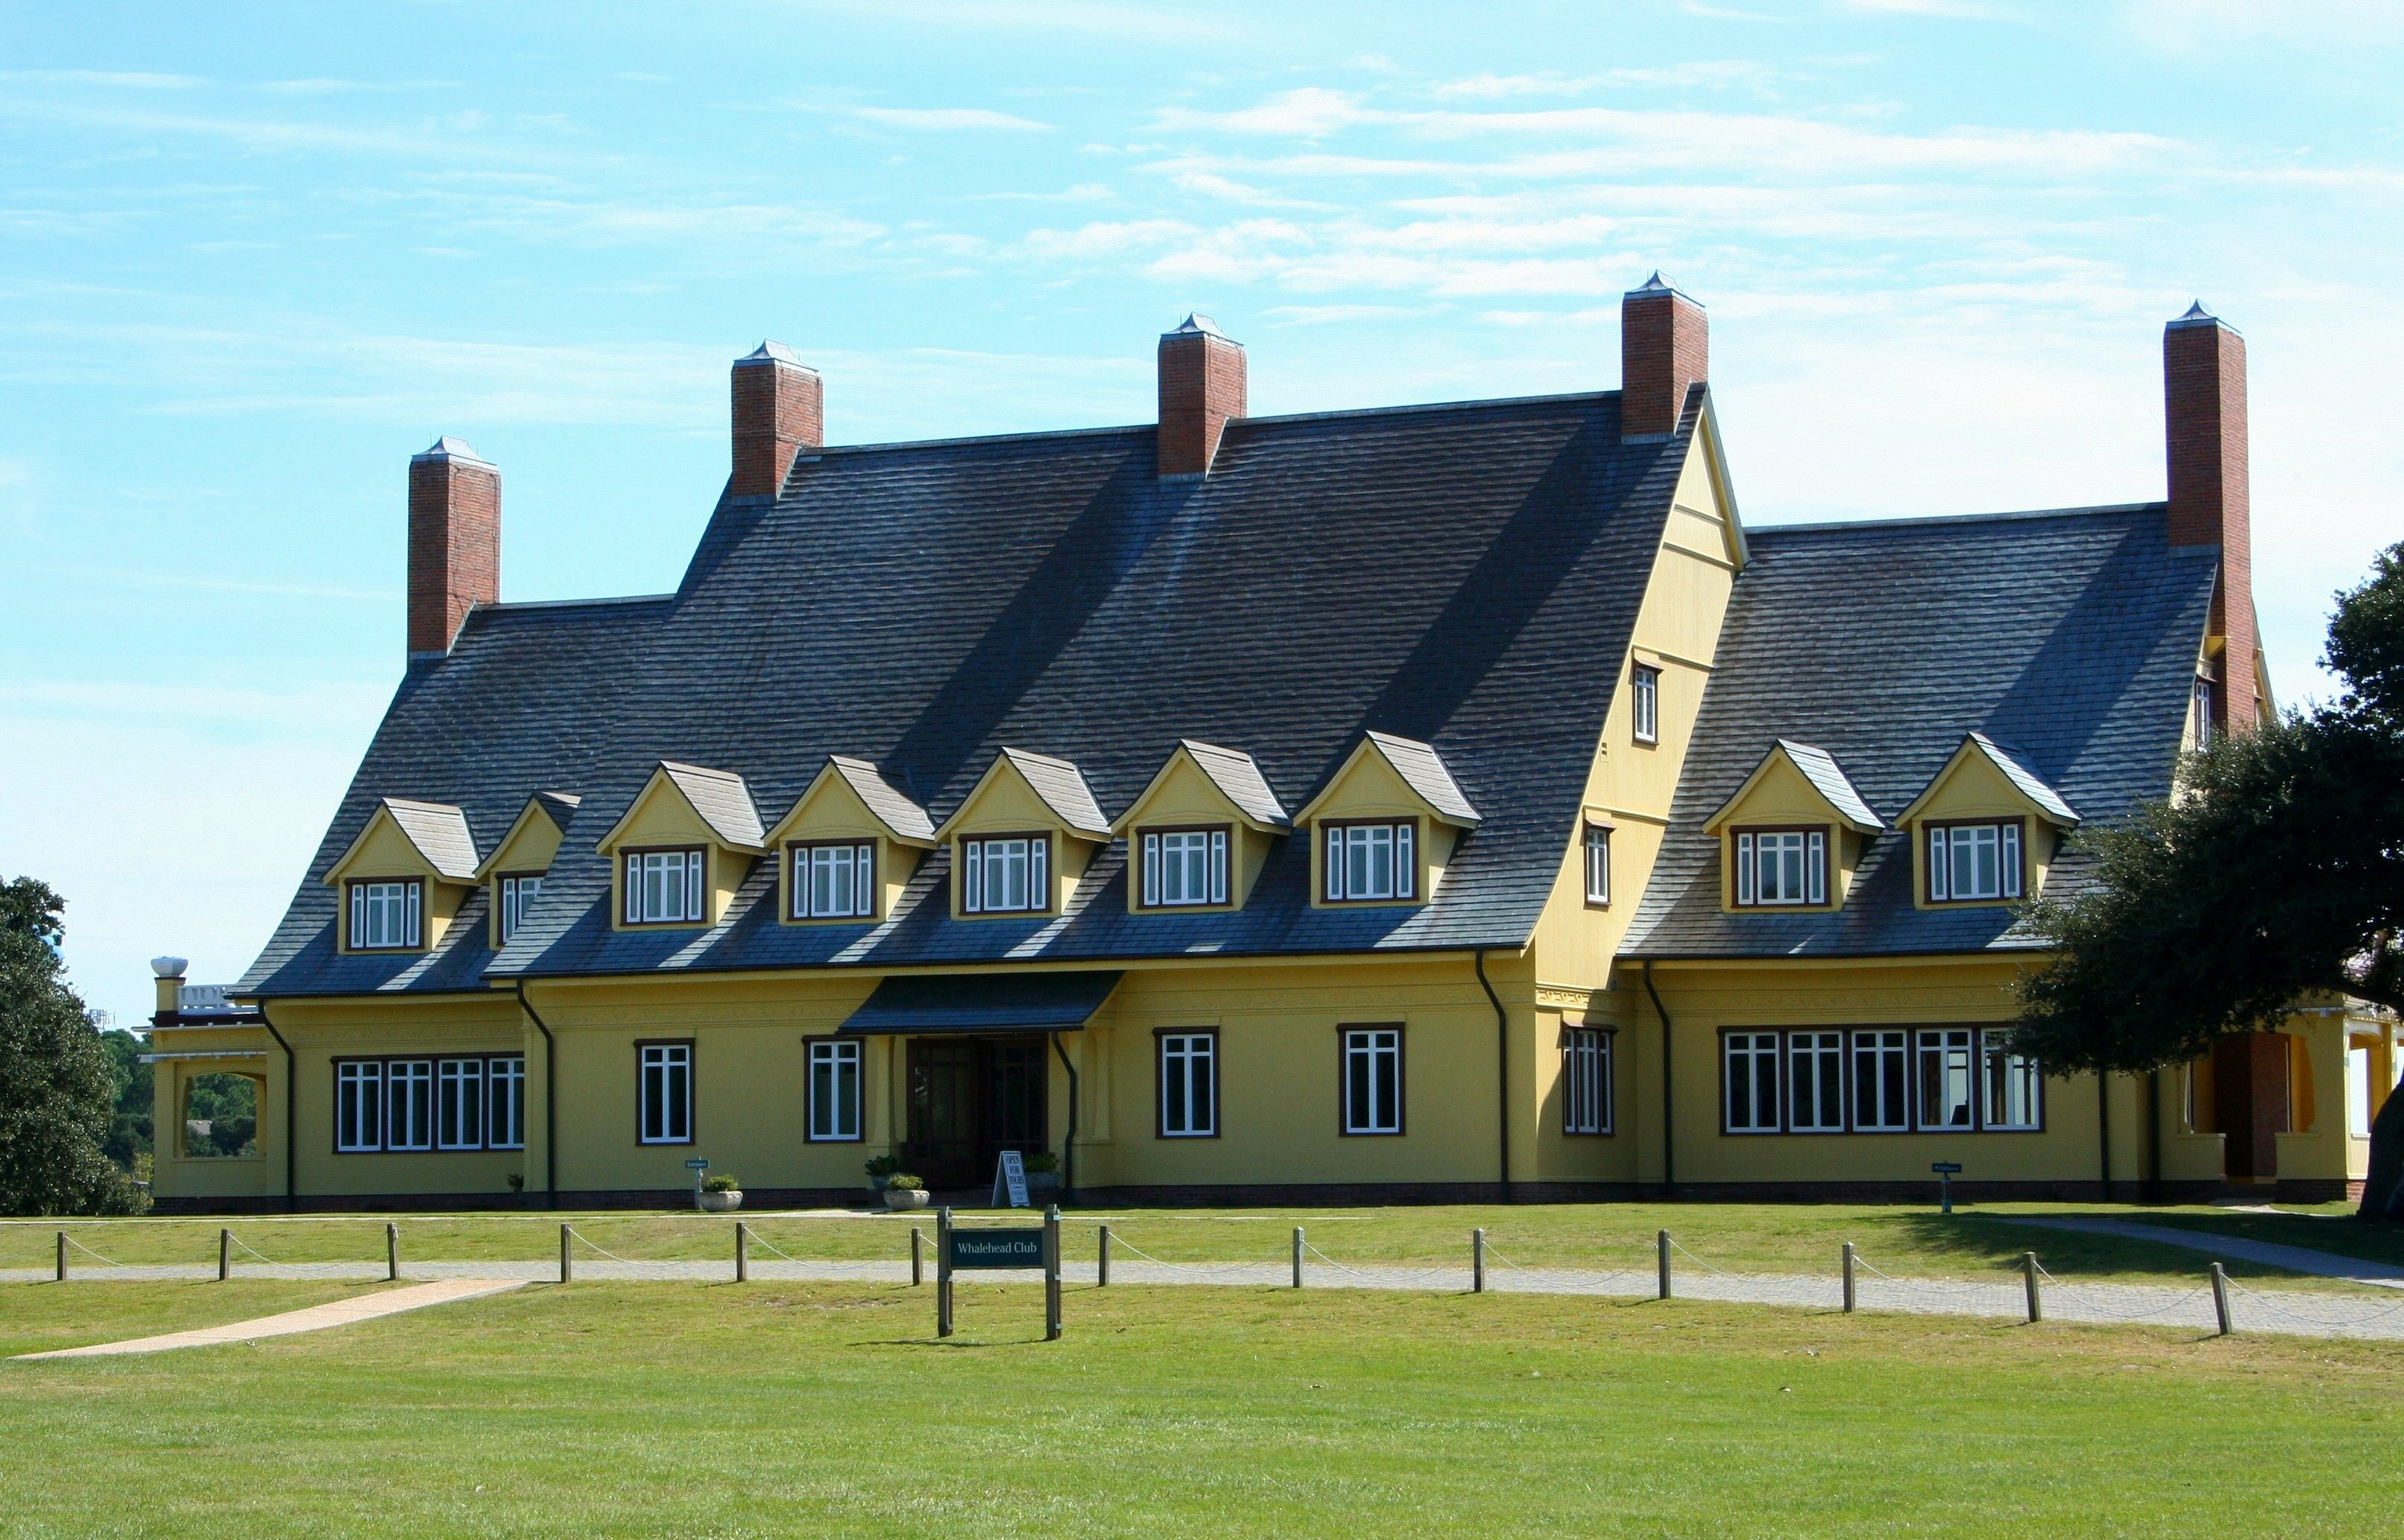
architecture, house, view, roof, building, chateau, palace, home, vacation, travel, museum, park, usa, america, landmark, facade, club, church, attraction, historic, yellow, tourism, place of worship, united states, north, windows, monastery, history, heritage, estate, corolla, carolina, destination, restoration, outer, north carolina, outer banks, historic house, whalehead club, currituck, currituck heritage park, hunting retreat